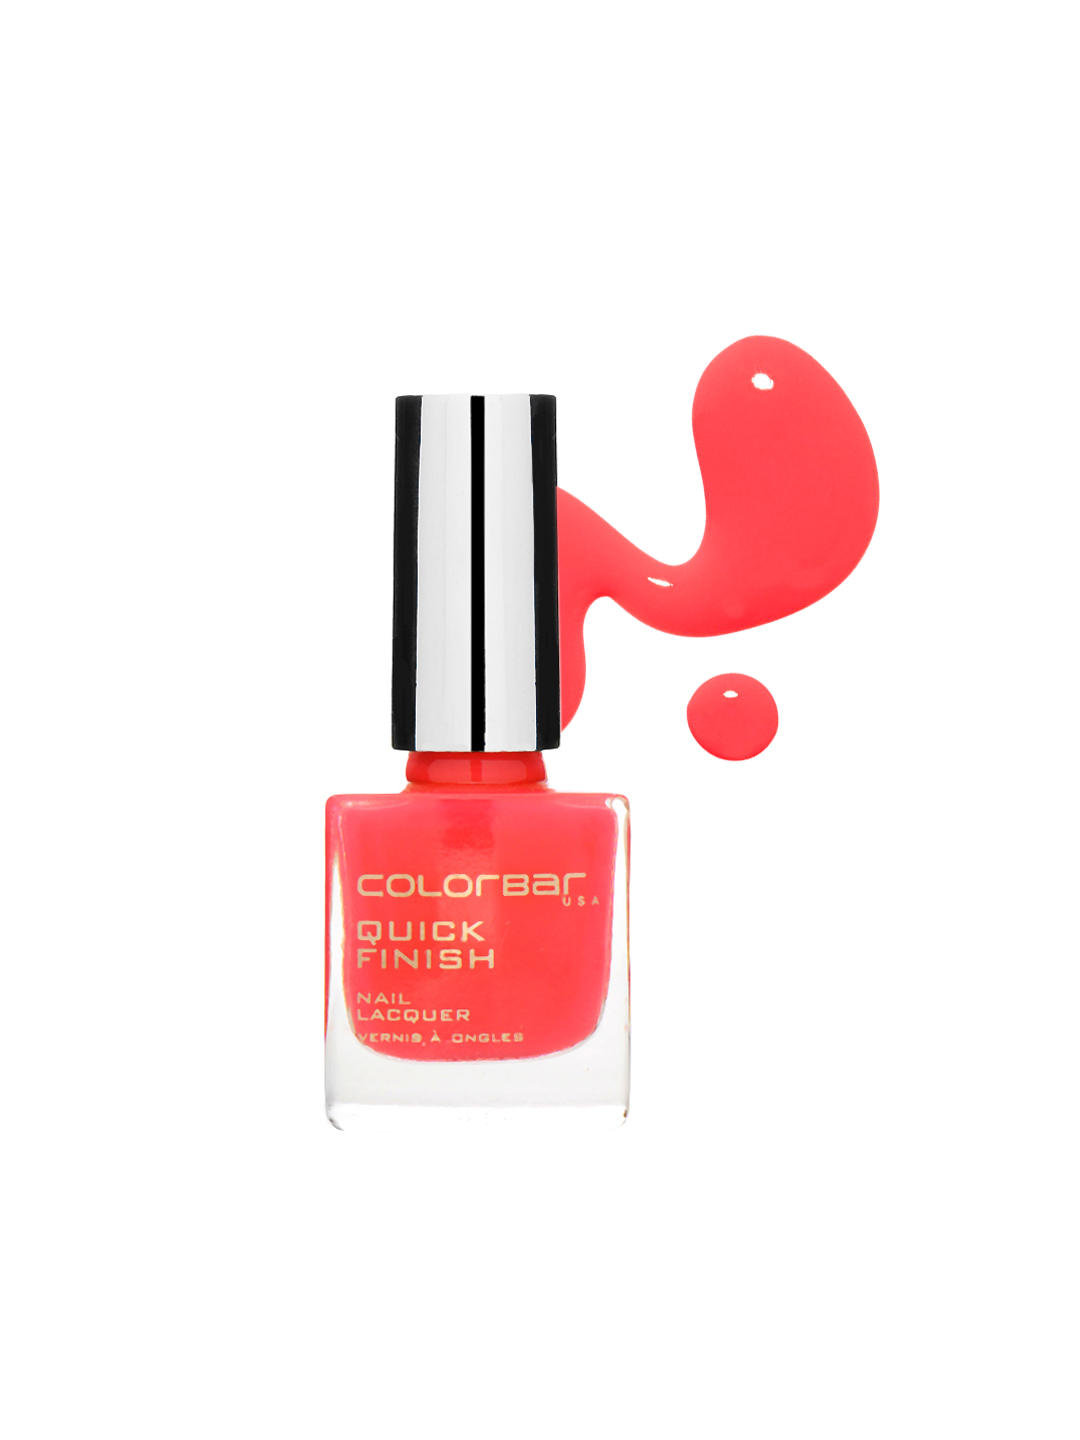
Colorbar Quick Finish Nail Lacquer 17
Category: Personal Care / Nails / Nail Polish
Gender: Women
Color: Pink
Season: Spring 2017
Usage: Casual